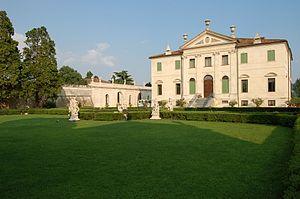
Montecchio Maggiore est une commune italienne de la province de Vicence dans la région Vénétie en Italie.